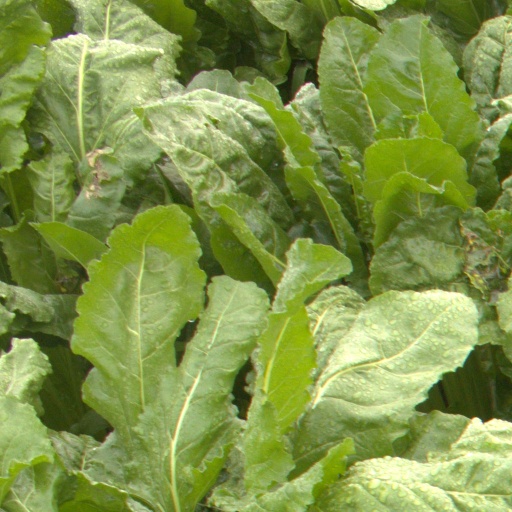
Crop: sugar beet